Embarcadero Plaza

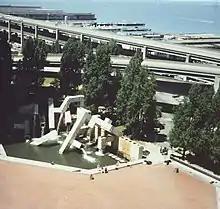
View of "Vaillancourt Fountain" and Justin Herman Plaza in 1988, matching initial 1972 configuration. Note double-deck Embarcadero Freeway separating plaza from waterfront.

The space occupied by Embarcadero Plaza was acquired in the 1950s and 1960s by the San Francisco Redevelopment Agency (SFRA). The space had been previously used for private buildings and parking before acquisition. The plaza was part of the Golden Gateway Redevelopment Project run by SFRA.